Miesville, Minnesota

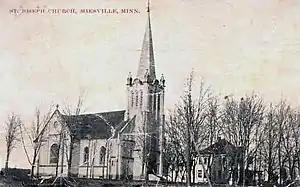

The Saint Joseph Catholic Church of Douglas was founded in the Spring of 1873 in what became Miesville. The first Saint Joseph Catholic Church building was erected in 1907 but struck by lightning on August 27, 1913. The church was rebuilt and dedicated on October 15, 1914. The congregation has been historically a mixture of Irish and German with an occasional Scandinavian convert allowed in.